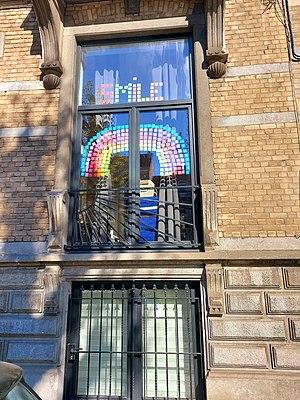
La pandémie de Covid-19 est une crise sanitaire majeure provoquée par une maladie infectieuse émergente apparue fin 2019 en Chine continentale, la maladie à coronavirus 2019, dont l'agent pathogène est le SARS-CoV-2. Ce virus est à l'origine d'une pandémie, déclarée le 11 mars 2020 par l'Organisation mondiale de la santé. En Belgique, elle commence le 4 février 2020 lorsqu'un premier cas est confirmé, un homme asymptomatique de 54 ans, qui a été l'un des neuf Belges rapatriés le 1ᵉʳ février de Hubei, par un des vols d'évacuation arrivant à la base aérienne de Melsbroek à Bruxelles. Les dix personnes ont subi un test de dépistage du SARS-CoV-2 : les personnes positives ont été placées en quarantaine à l'hôpital Saint-Pierre de Bruxelles, tandis que les personnes négatives ont été placées en quarantaine à l'hôpital militaire Reine Astrid à Neder-Over-Heembeek pendant 14 jours.